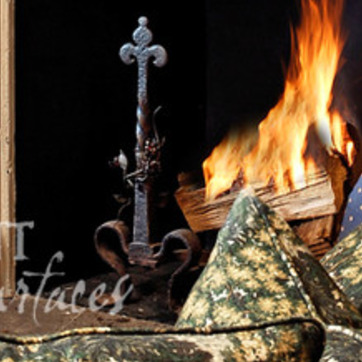
Material: other